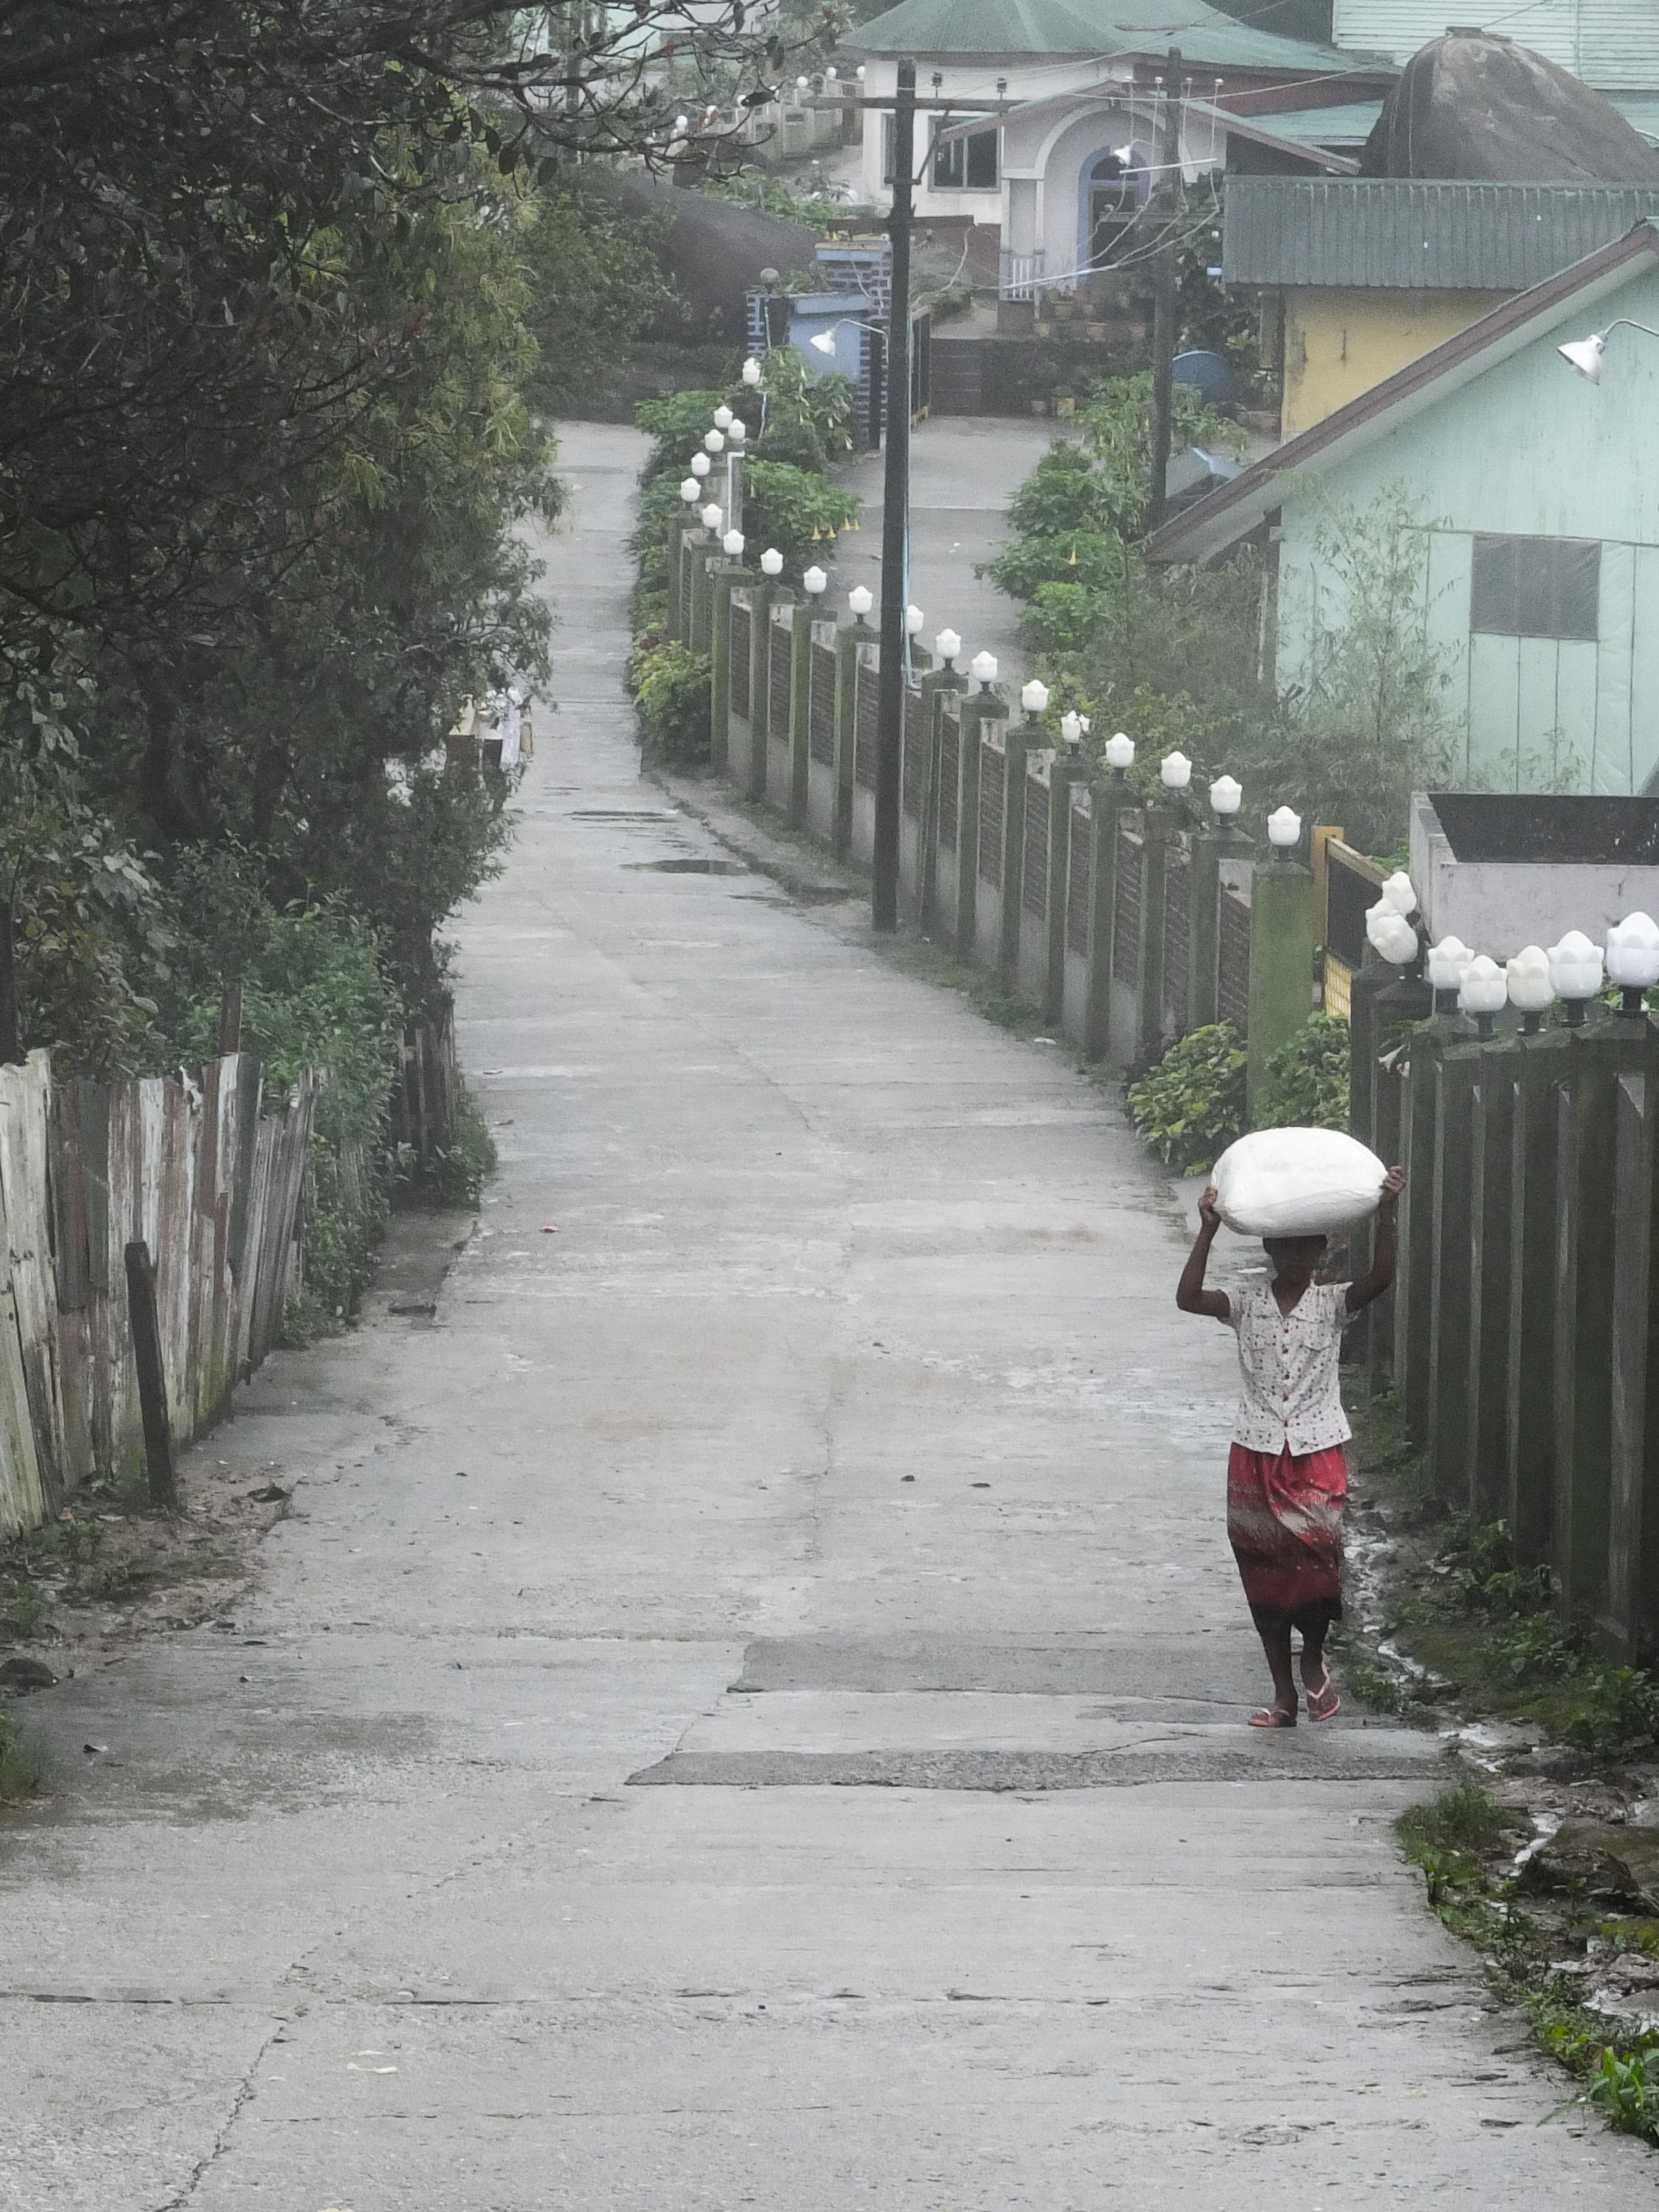
walking, snow, fog, road, street, rain, sidewalk, alley, alone, walkway, weather, asia, lane, waterway, life, infrastructure, traditional, myanmar, burma, road surface, residential area